1941 Odessa massacre

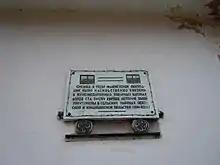
Plaque on the wall of the Odessa-Sortuvalna railway station, commemorating the Holocaust

On 22 October 1941, in the building of the NKVD on the Marazlievskaya street where the Romanian military commander's office and the headquarters of the Romanian 10th Infantry Division had settled to occupy the city, a radio-controlled mine exploded. The mine had been planted there by the sappers of the Red Army before the surrender of the city by Soviet troops. The building collapsed, and under its rubble, 67 people were killed, including 16 officers, among whom was the military commander of the city, Romanian General Ioan Glogojeanu. Responsibility for the explosion was placed on the Jews and Communists.